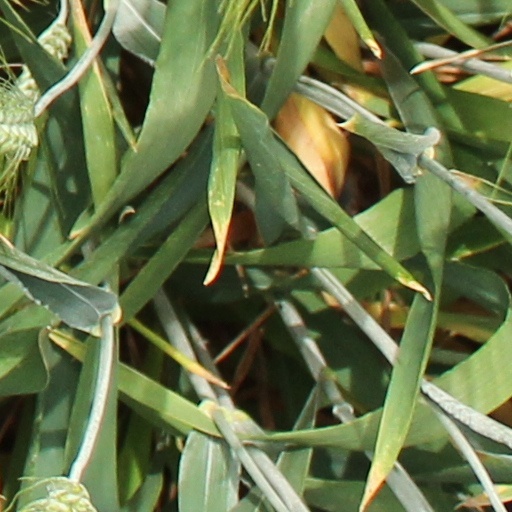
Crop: wheat